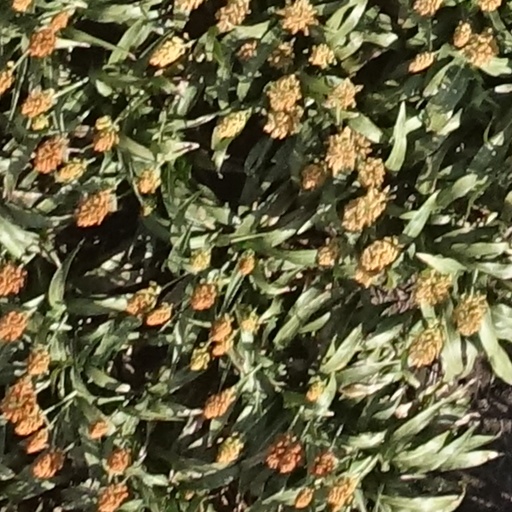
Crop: sorghum